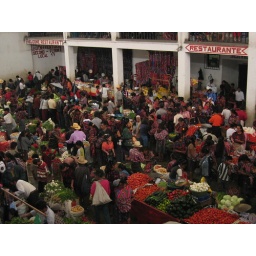
my favorite fruit market in quatemala